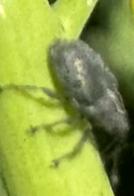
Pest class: Cabbage_seedpod_weevil